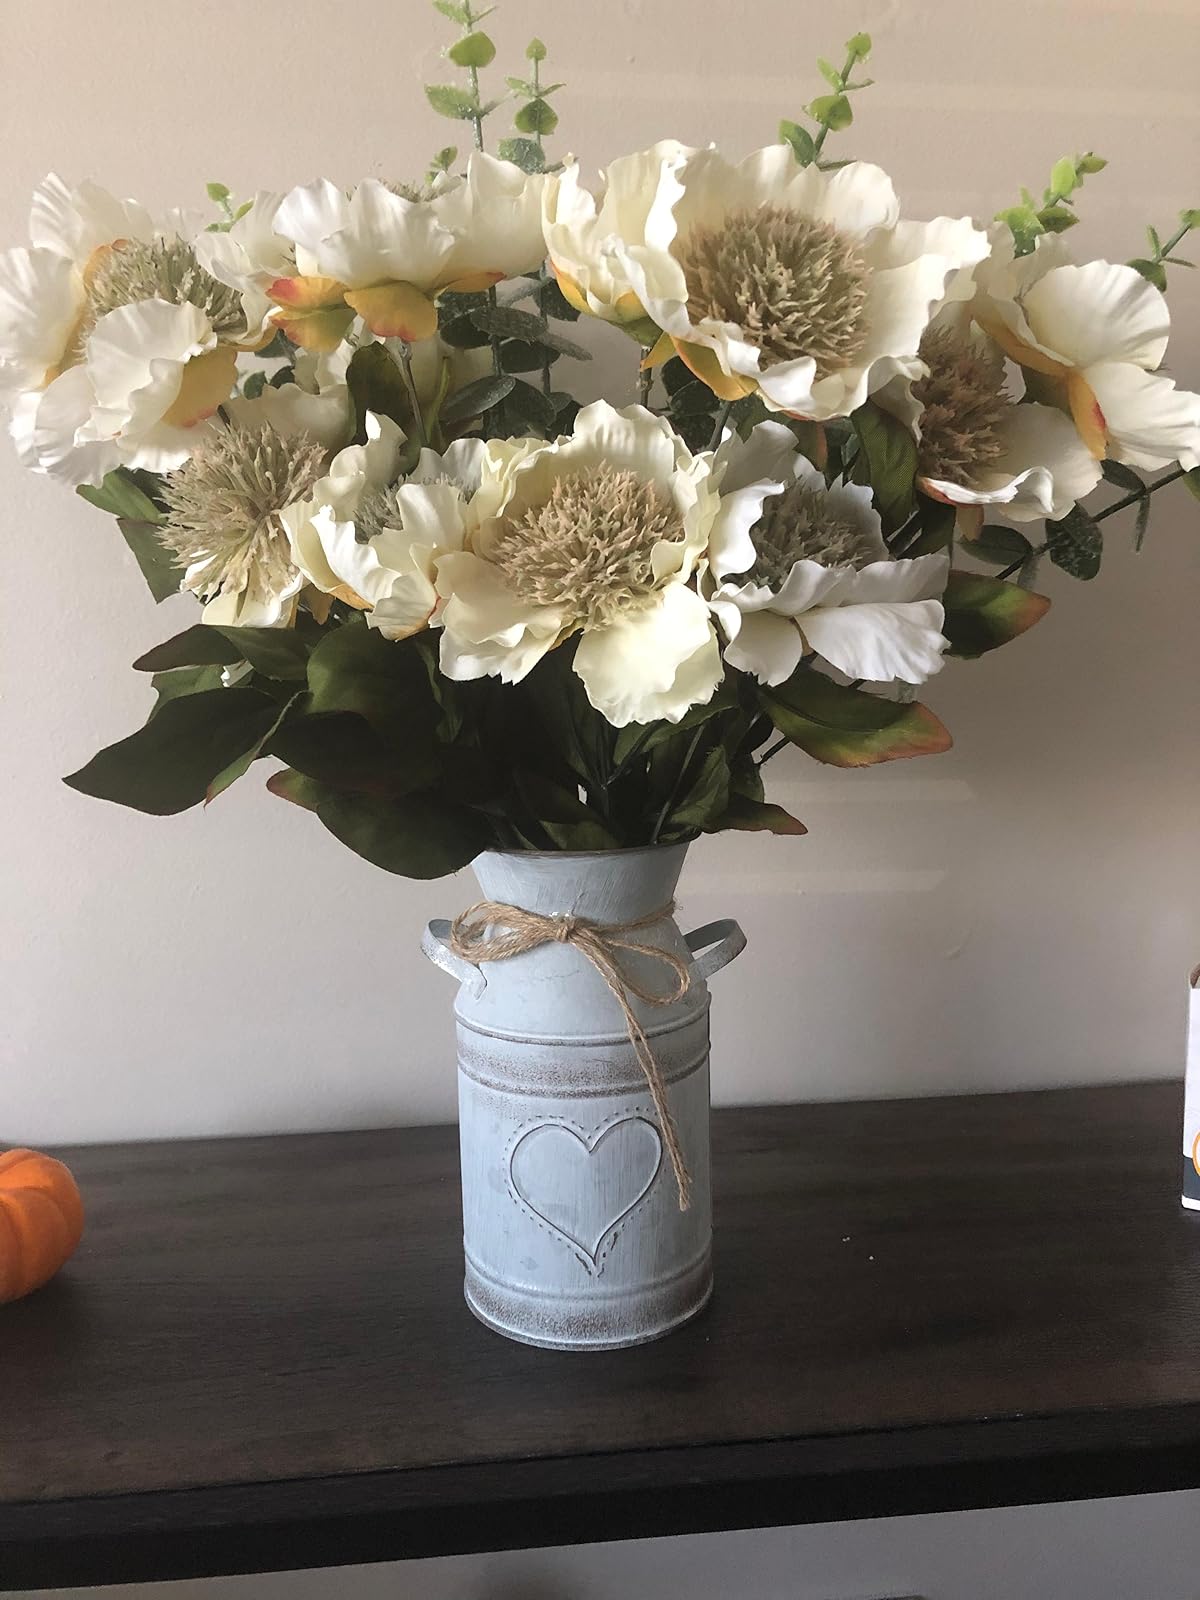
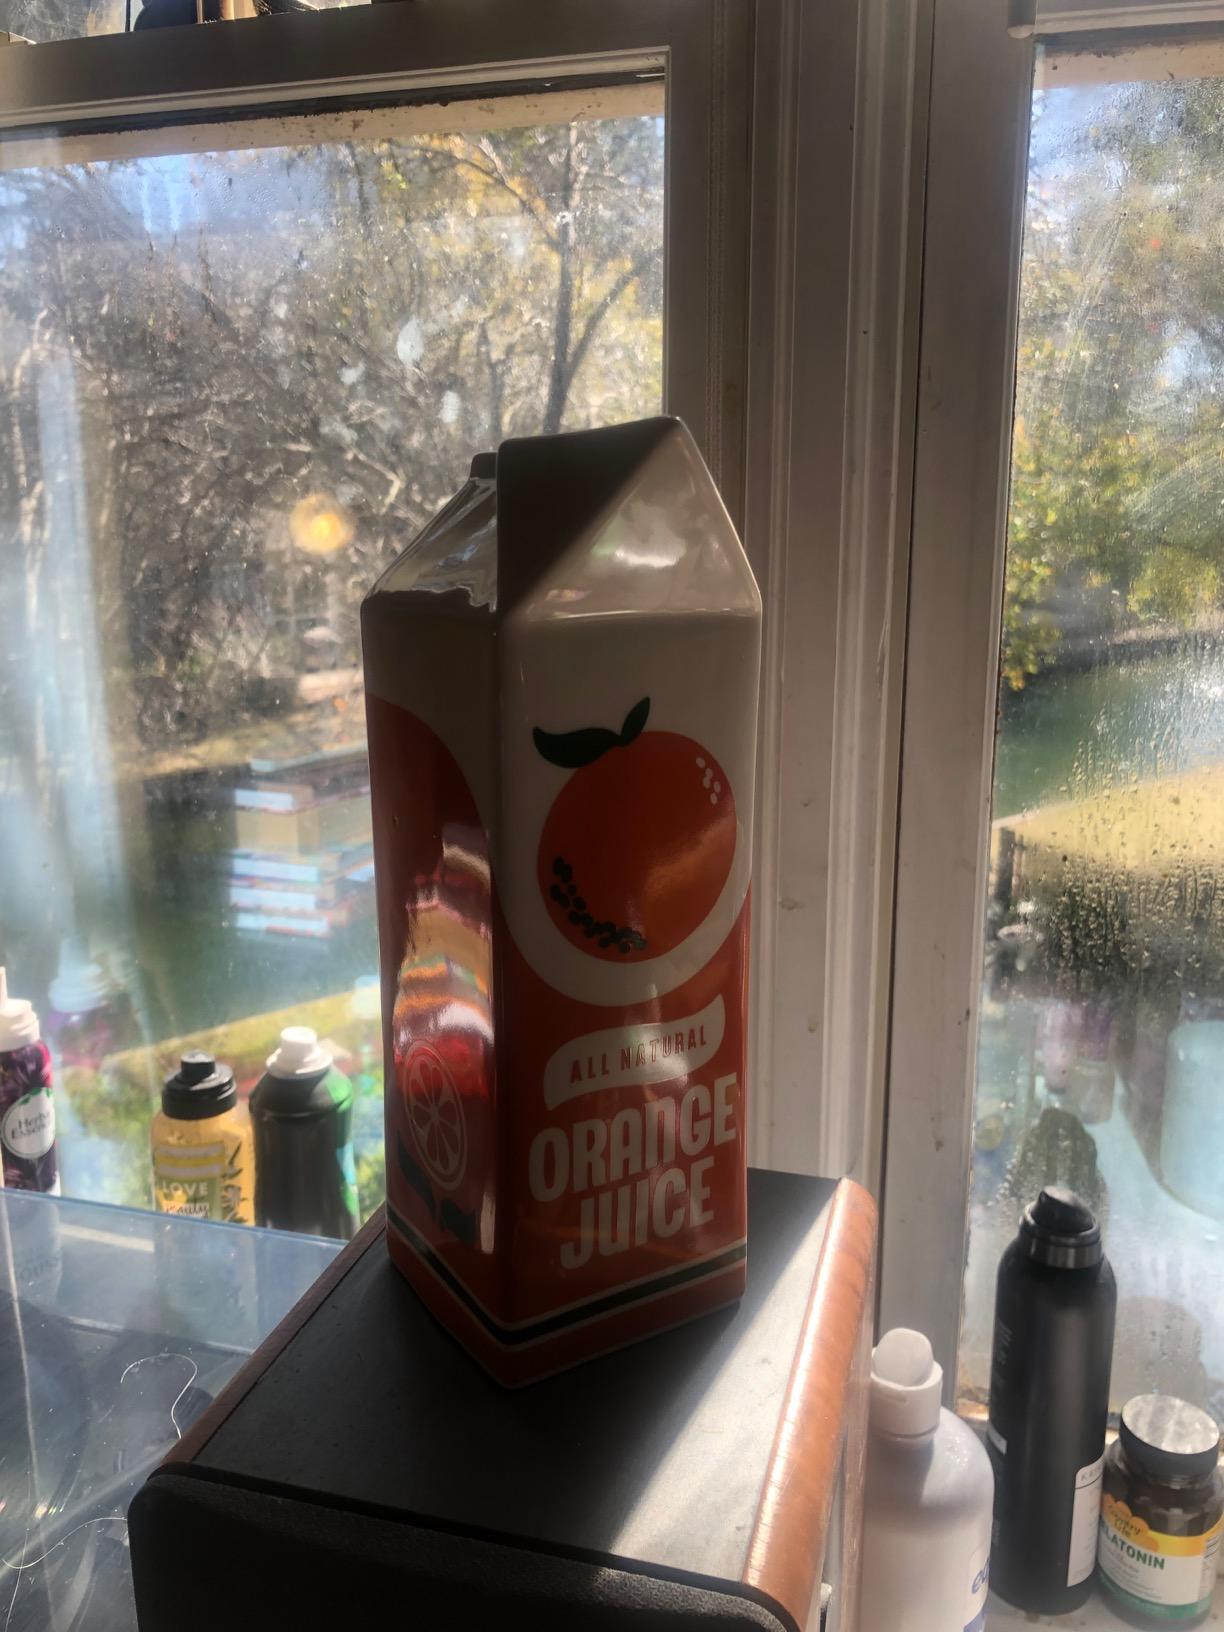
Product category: vase
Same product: no